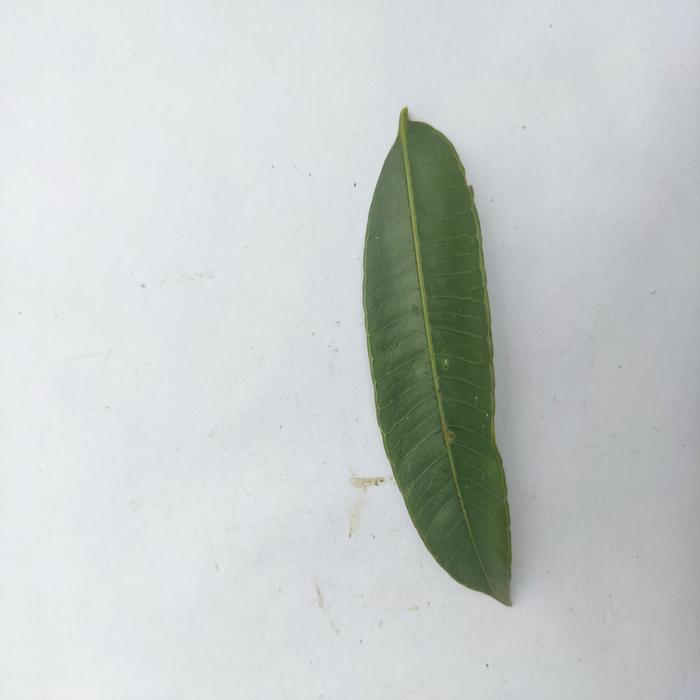
Crop: Hog Plum
Leaf condition: Heathy_Leaf